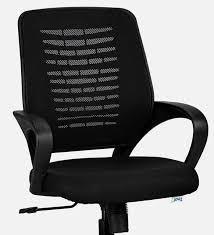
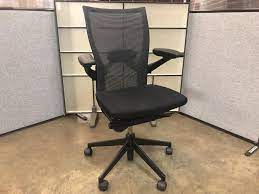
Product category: items_chair
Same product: no